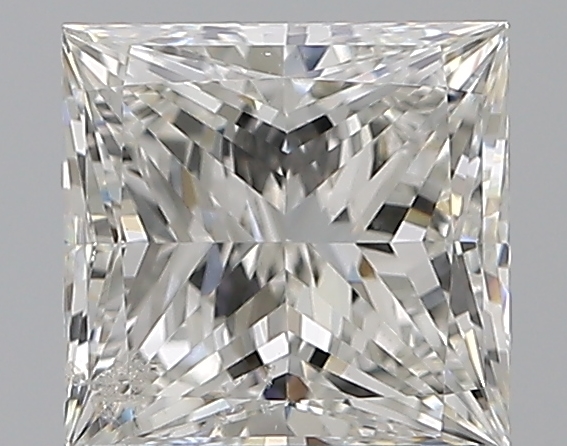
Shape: princess
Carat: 1.47
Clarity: SI2
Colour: H
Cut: EX
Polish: EX
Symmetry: VG
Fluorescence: N
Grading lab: GIA
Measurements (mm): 6.38 x 6.24 x 4.23